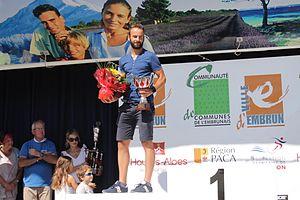
Embrunman 2016
Andrej Vistica né le 31 mai 1983 à Ljubuski en Bosnie-Herzégovine est un triathlète croate, champion d'Europe de triathlon longue distance en 2013 et vainqueur de l'édition 2015 de l'Embrunman.